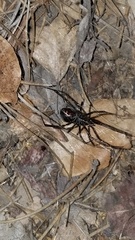
Species: Lactrodectus_hesperus